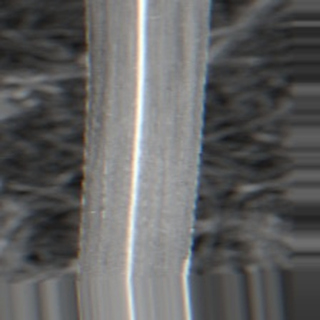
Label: sugarcane_bacterial_blight